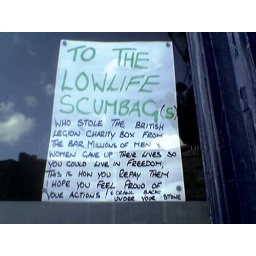
Sign in the window of a pub on the Hackney road